Maraetai Mission Station

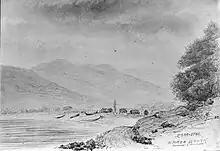
Pencil Sketch of Umupuia, Maraetai in 1882.

Maraetai Mission Station was a Church Missionary Society founded mission based in Maraetai, Auckland, that operated between 1837 and 1842. It was founded and operated by William Fairburn, an English carpenter and lay preacher, until his resignation from the mission in December 1841. A school operated alongside the mission station, and was taught by Fairburn's wife Sarah and their daughter Elizabeth. At this school, Māori children, primarily Ngāi Tai and Ngāti Paoa, but also from other surrounding iwi, were taught reading, writing and arithmetic. The children were dressed in European clothing, and were taught the English alphabet by singing it to the tune of 'God Save the Queen'.